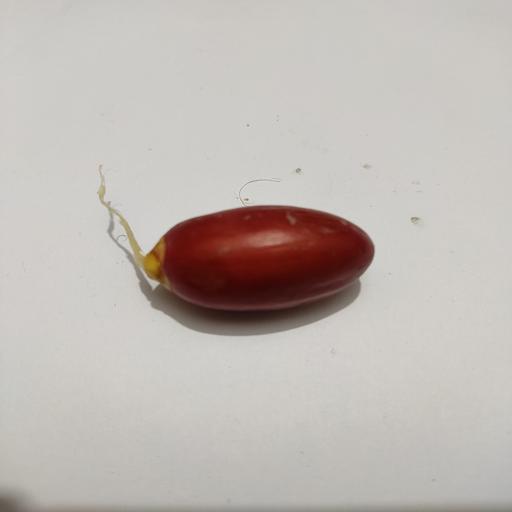
Crop type: Date Palm